Question: Please indicate a possible affordance area of the bottle that can be used for carrying
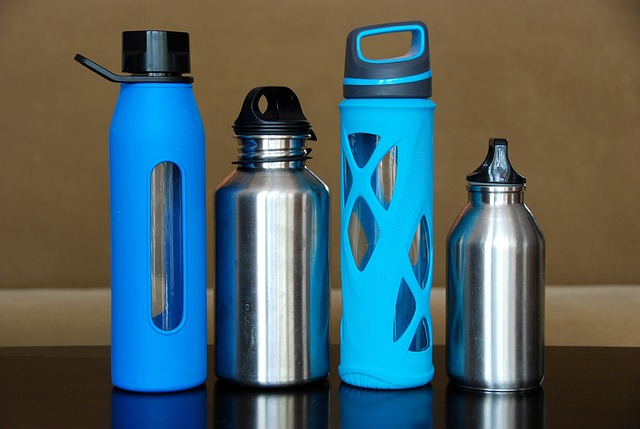
Answer: [337, 15.5, 438, 110.5]